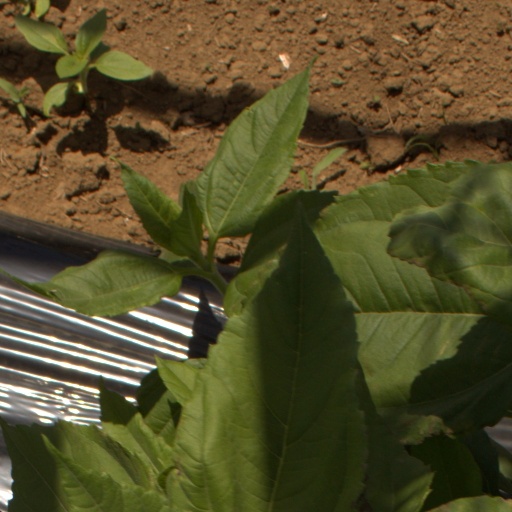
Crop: Jerusalem artichoke